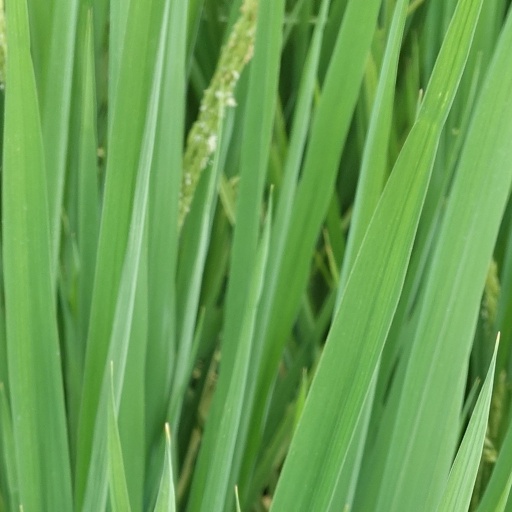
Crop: rice